King's-Edgehill School

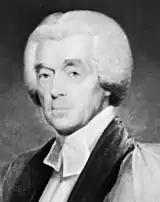
Charles Inglis by Robert Field

The agricultural town of Windsor was chosen by Charles Inglis, first overseas Bishop of the Anglican Church, for the founding of the school over the larger military centre and colonial capital of Halifax, some to the southeast, so "...that it be well away from taverns and houses of ill fame".